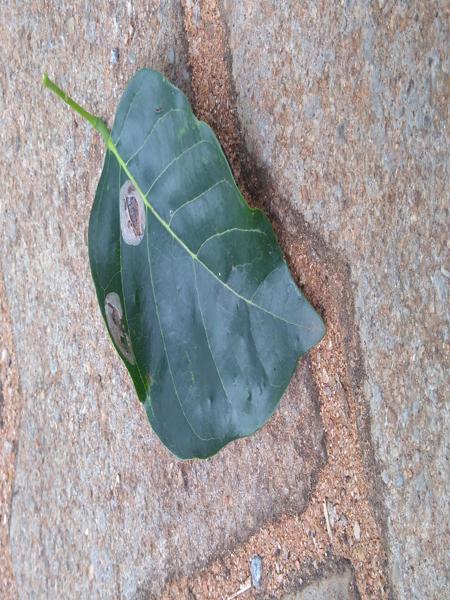
Plant: Honge